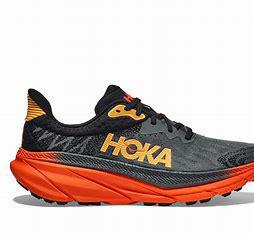
Brand: Hoka
Model: 100